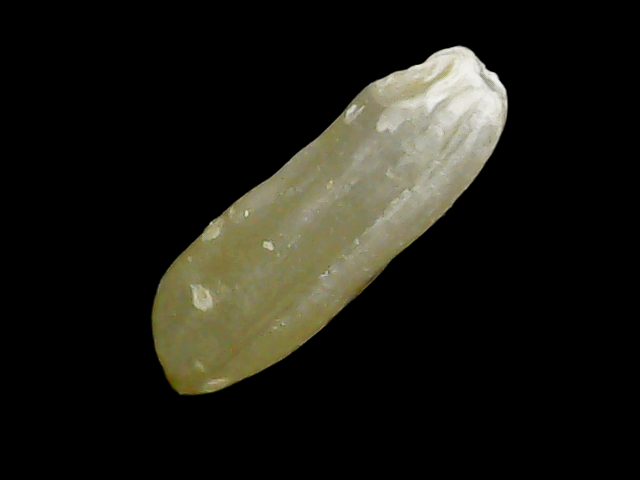
Rice variety: Binadhan11